Alatna Valley

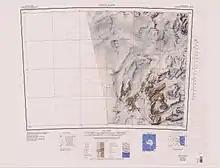
Convoy Range is south center of map

. An abrupt glacier, long, descending into the end of Alatna Valley from the south side of Mount Gunn in the Convoy Range. This high elevation glacier is adjacent to the névé of Cambridge Glacier and snow laden katabatic winds make their first descent into Alatna Valley over the glacier. Even on days of relatively light winds, snow clouds derived from the high névé may be seen swirling and scudding down this glacier. So named by the 1989-90 New Zealand Antarctic Research Programme (NZARP) field party to the area.